Dawdon

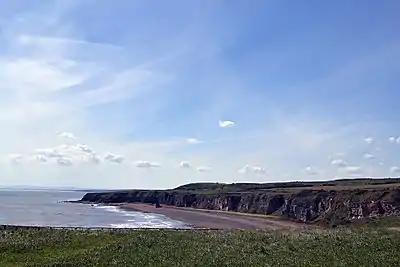
Blast Beach near Dawdon was used for exterior shots of the planet "Fiorina "Fury" 161" in Alien 3.

Dawdon is a former pit community to the south of Seaham, County Durham, England. An area of the beach near Dawdon (known locally as "the Blast", a former waste coal dumping site) was used in the opening scenes of the science fiction film Alien 3.